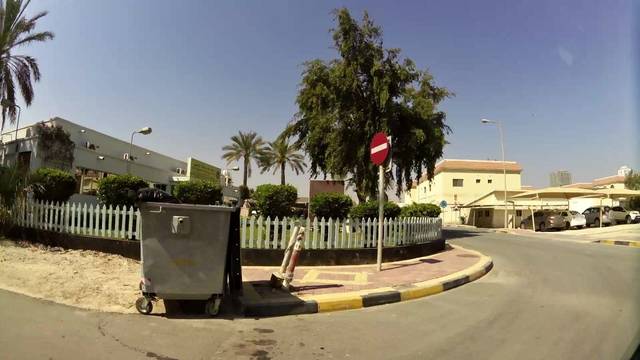
Region: Bahrain
Coordinates: 26.21, 50.606